Ladies Courageous

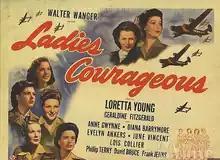
Theatrical poster

Ladies Courageous (also called Fury in the Sky in a 1950 Realart re-release) is a 1944 war film based on the novel "Looking For Trouble" (1941) by Virginia Spencer Cowles. Directed by John Rawlins, the film stars Loretta Young and Geraldine Fitzgerald. It tells the story of the paramilitary Women's Auxiliary Ferrying Squadron formed in the United States during World War II. Film historians and scholars consider "Ladies Courageous" an "à-clef" story of famed aviator Jacqueline Cochran and test pilot Nancy Harkness Love's work to mobilize women pilots to contribute to the war effort.